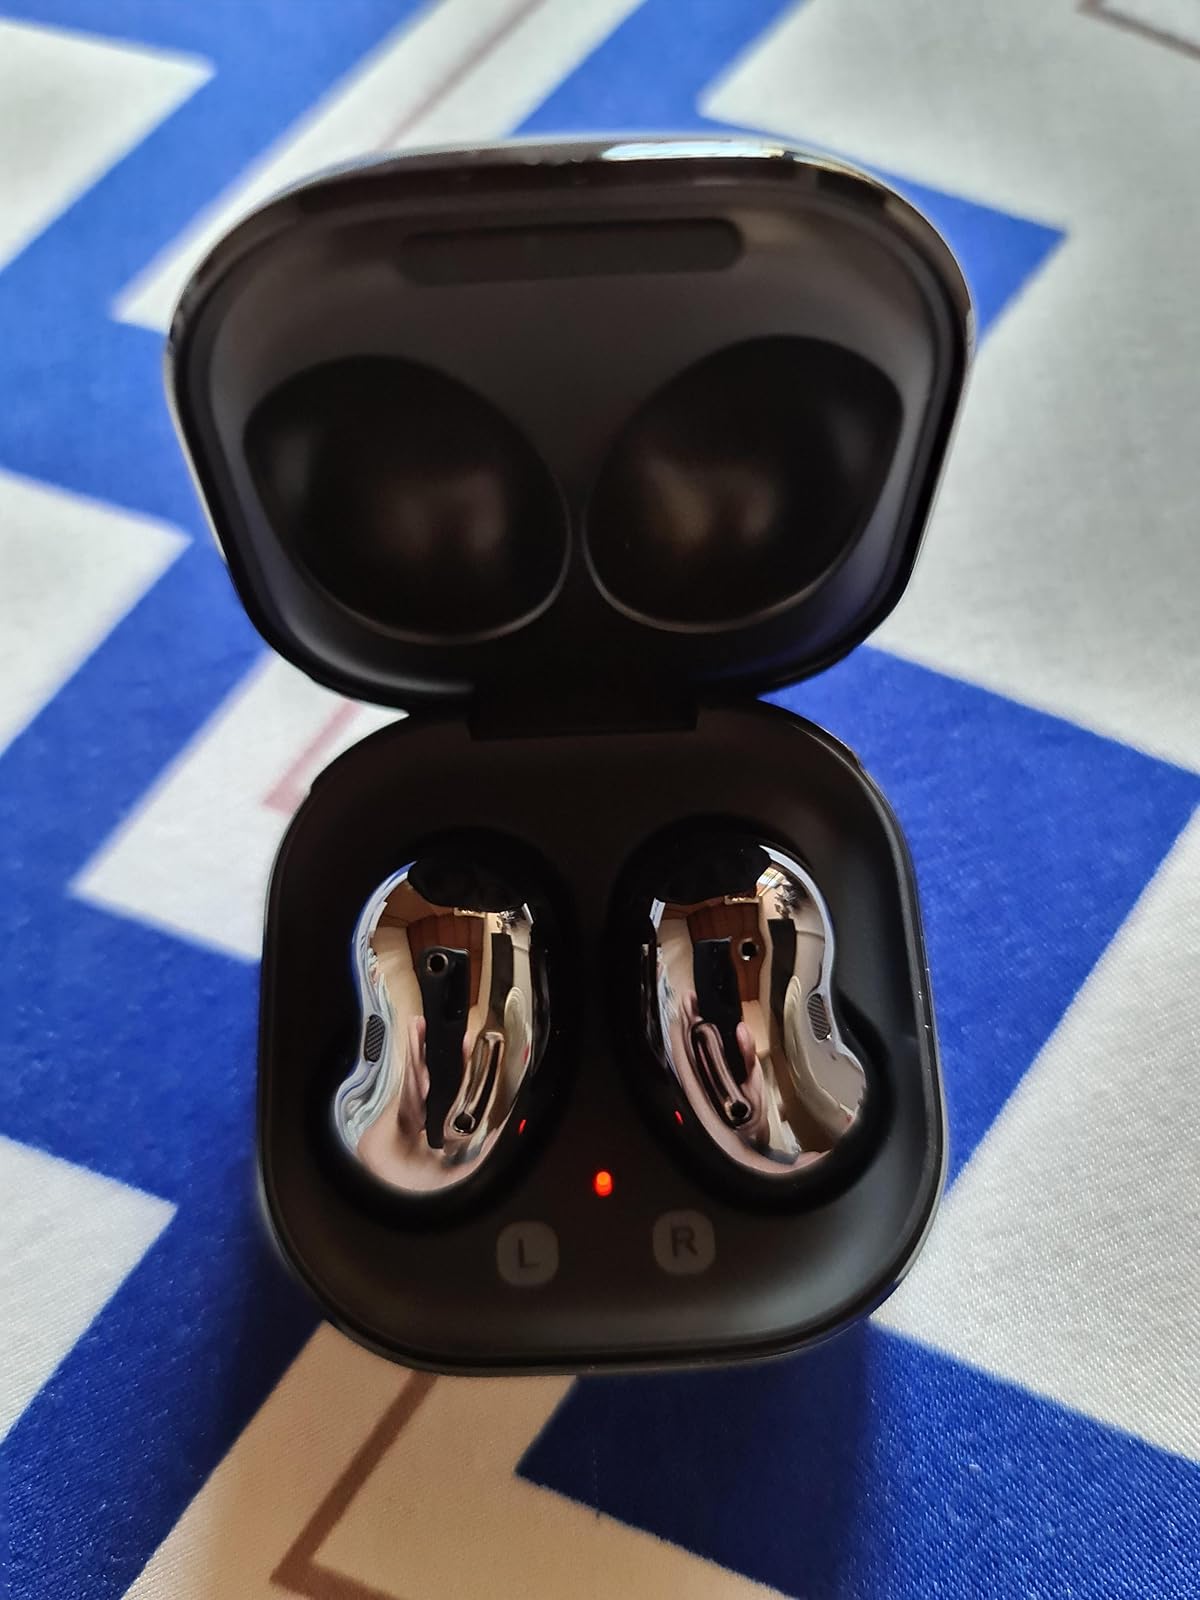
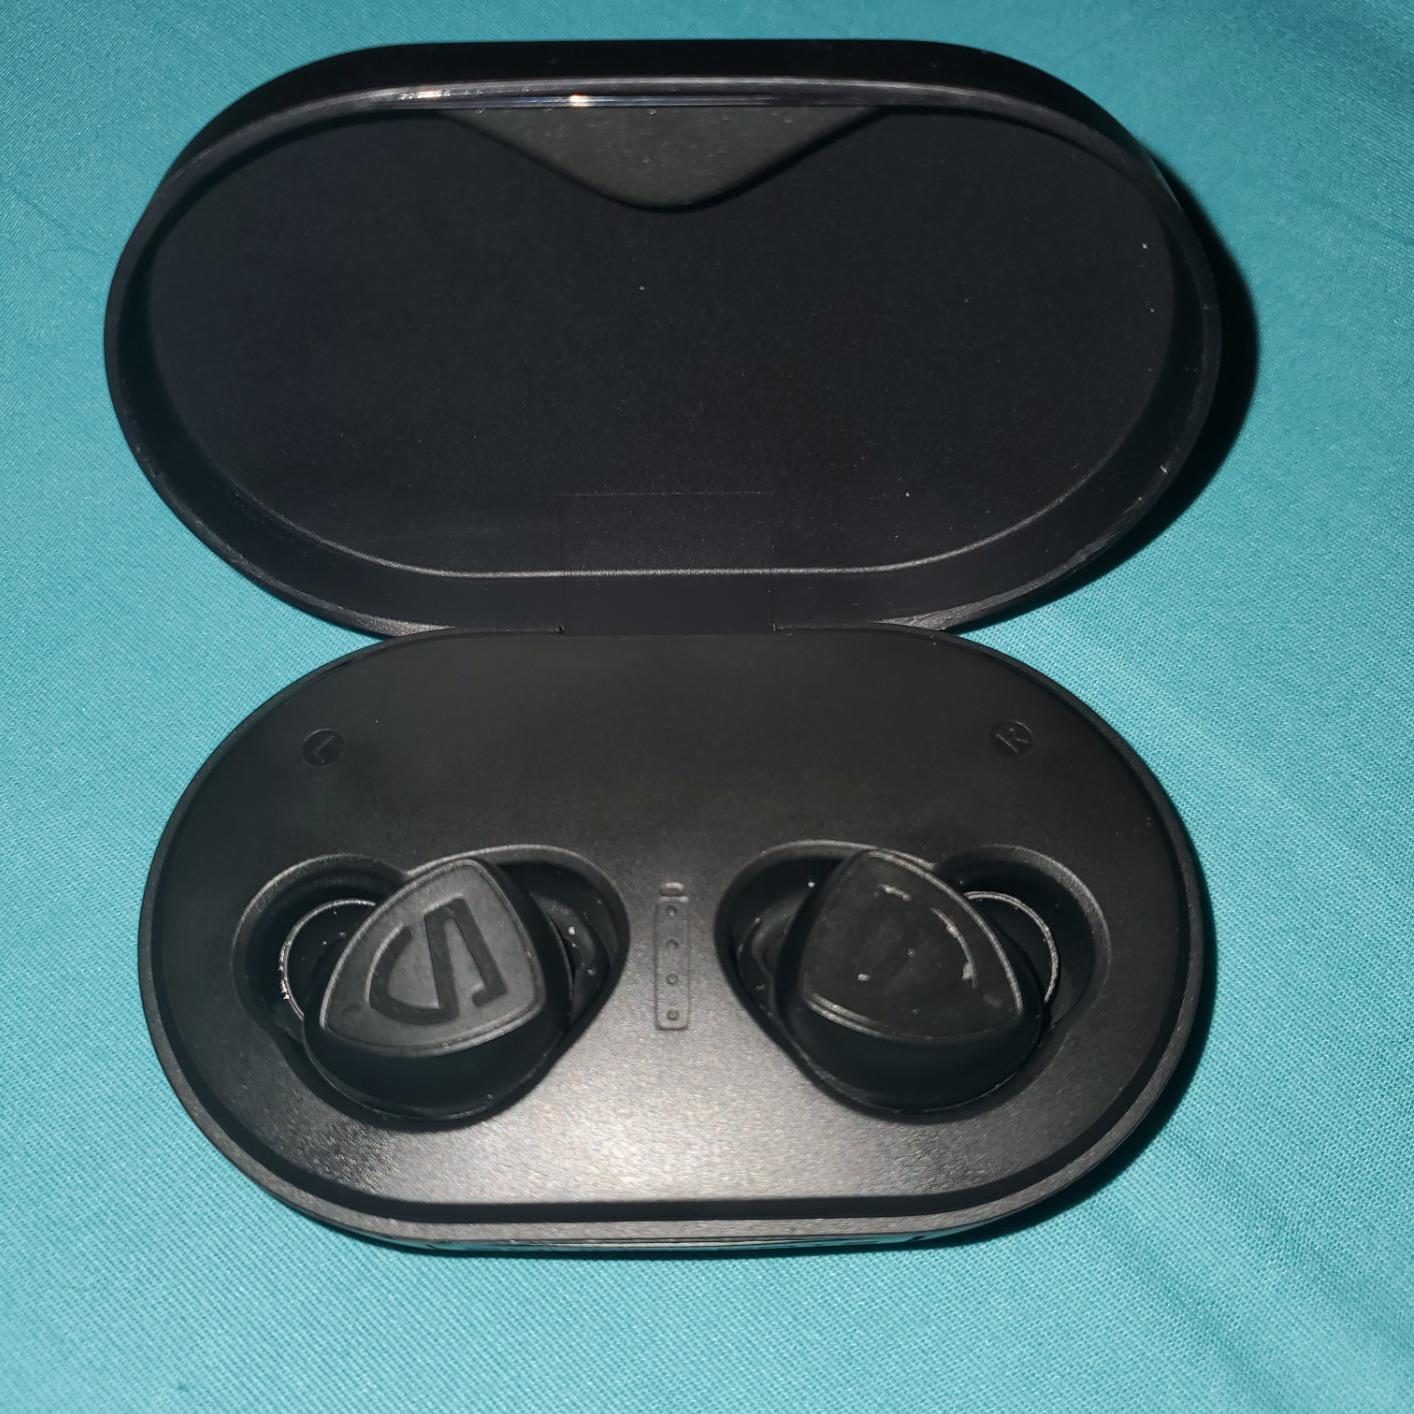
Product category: earbuds
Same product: no